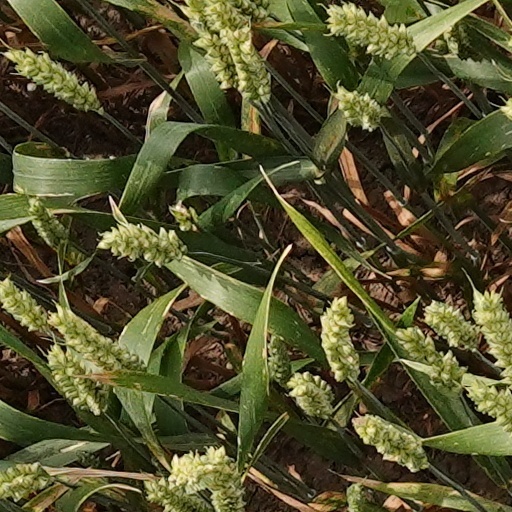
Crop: wheat